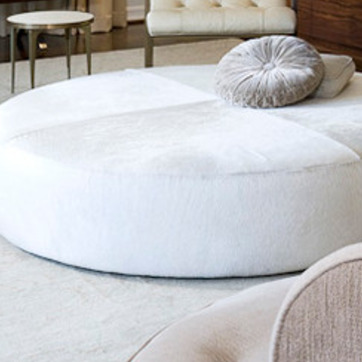
Material: fabric